Life of Buddha in art

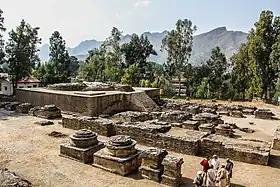
Bases for one large and several small ruined stupas at the Saidu Sharif Stupa, Swat District, Pakistan, formerly Gandhara

This, sometimes known by its Japanese name of Shussan Shaka, is a subject that appears to have arisen in 10th-century China, in Chan Buddhism, the parent of Japanese Zen Buddhism, which began in the 13th century. It is not found in Indian art. Siddharta, or Shakyamuni, is shown as a single figure, in paintings with a landscape background. The subject is not usually part of a series. He is walking down from the mountains where his austerities had been practiced; in East Asian tradition mountains are the usual location for profound meditation. He is dishevelled and often bearded, rather than looking severely malnourished. In Zen monasteries the paintings are displayed around the feast celebrating the Buddha's Enlightenment, and many Zen followers believe that the paintings show a moment after this had occurred.